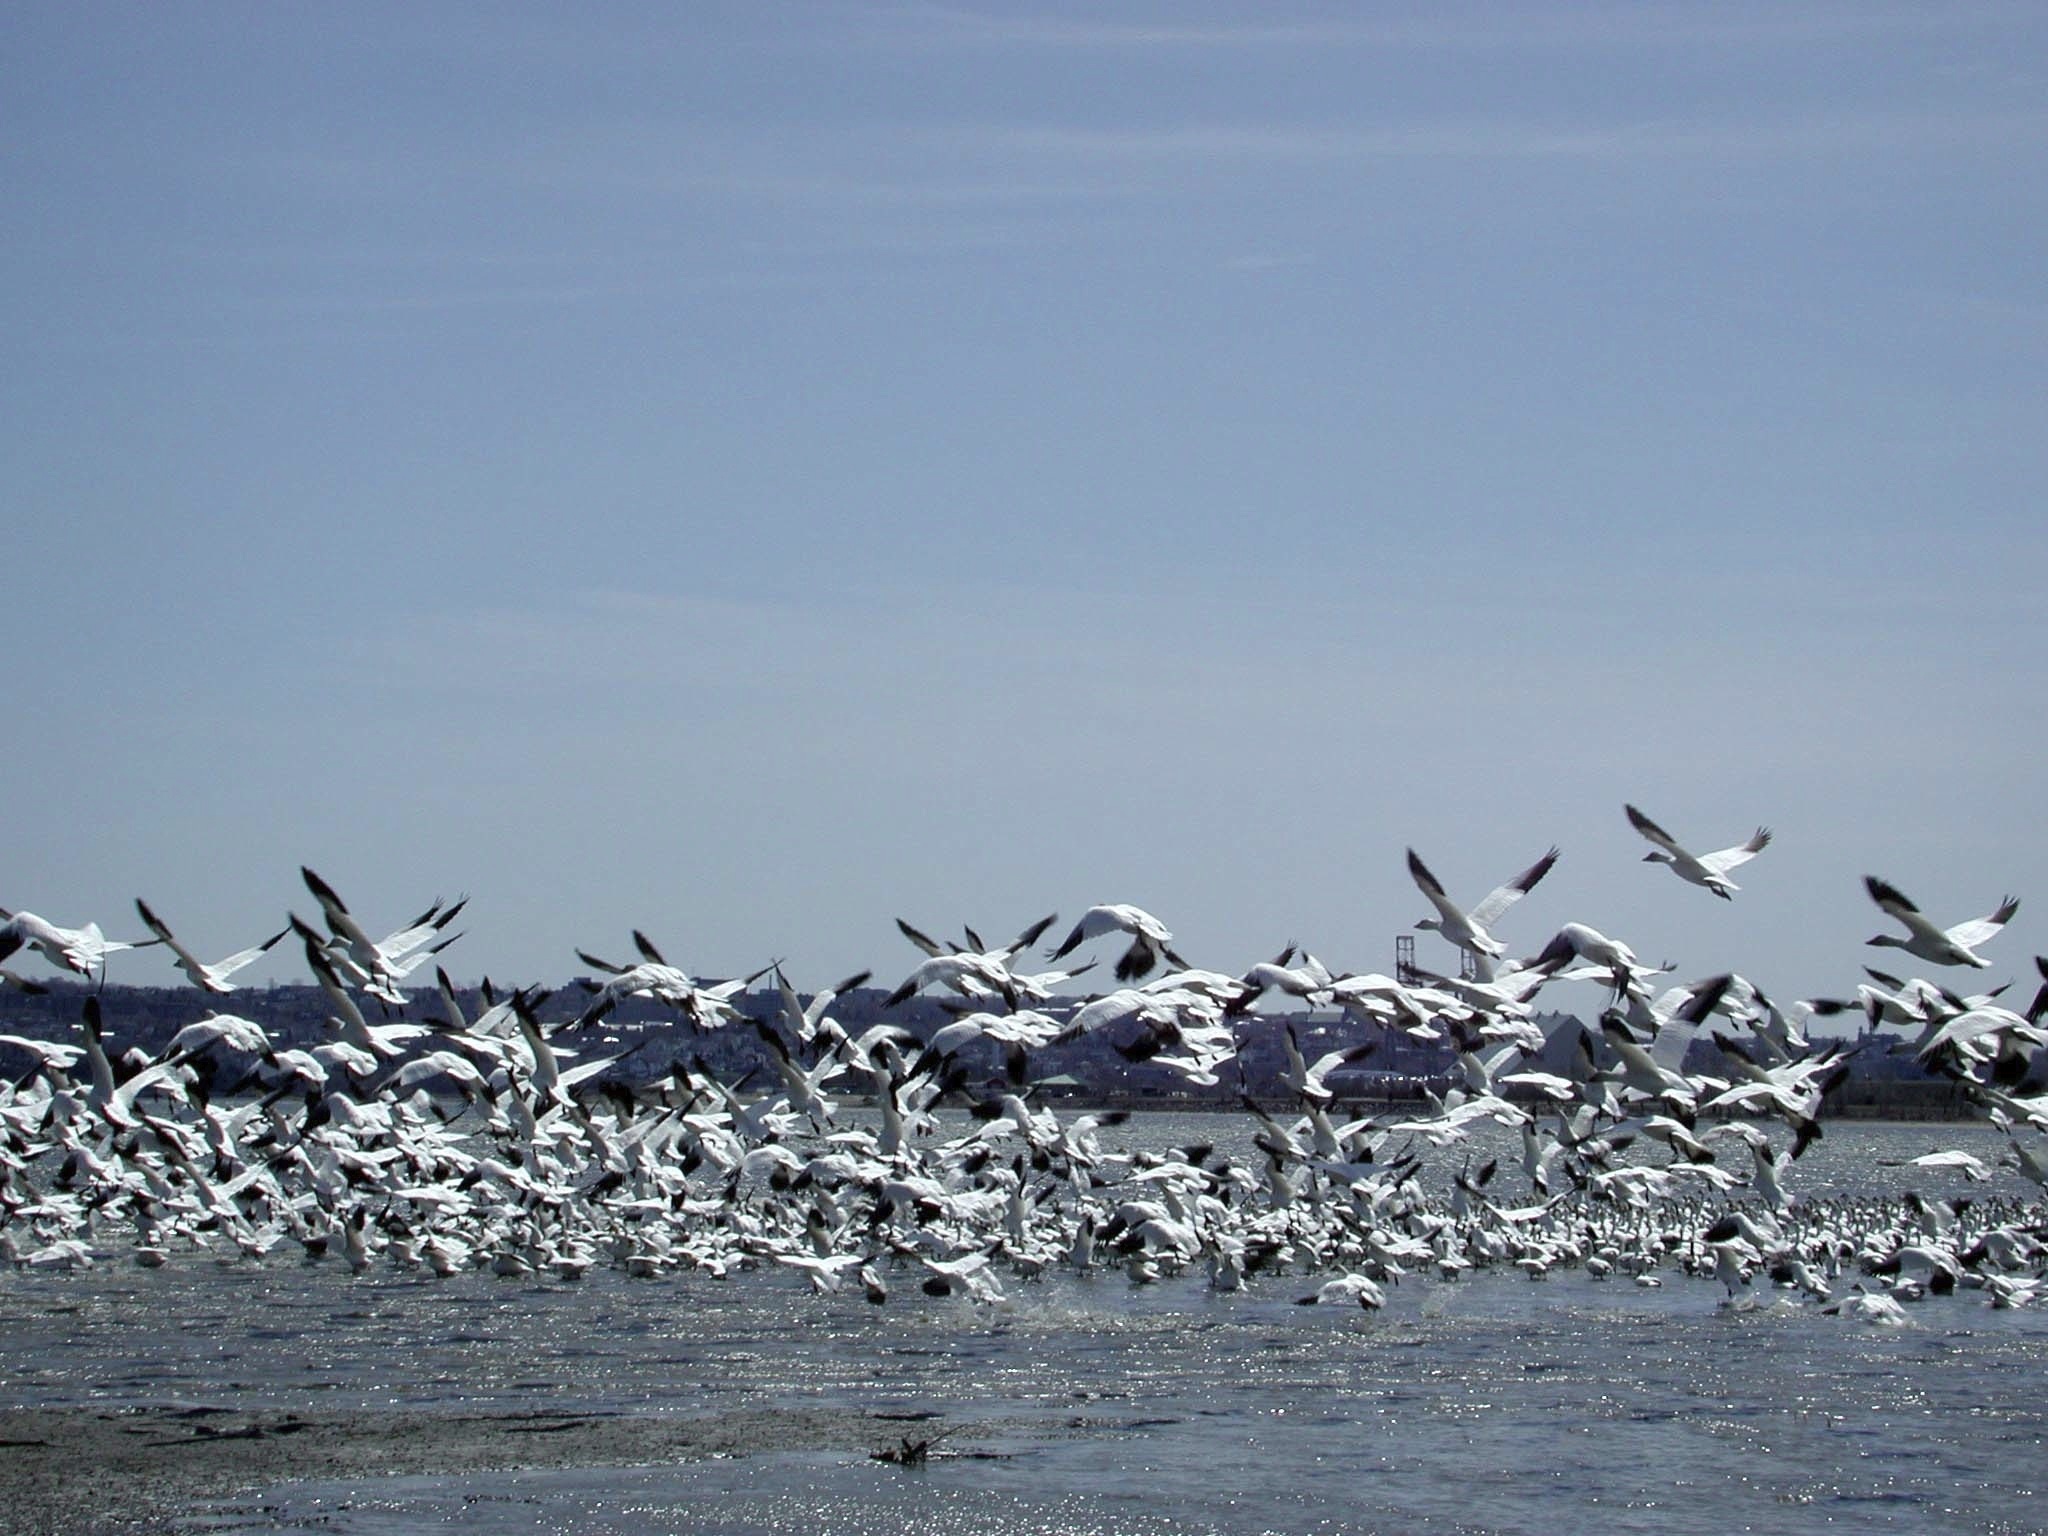
sea, coast, bird, pelican, seabird, river, flock, gull, flight, vertebrate, bird migration, wild geese, charadriiformes, animal migration